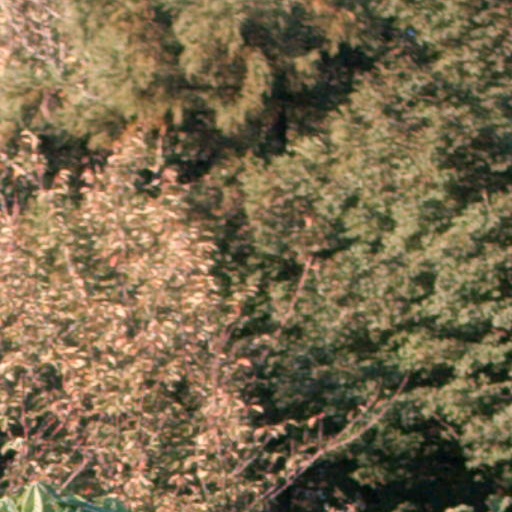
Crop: cassava